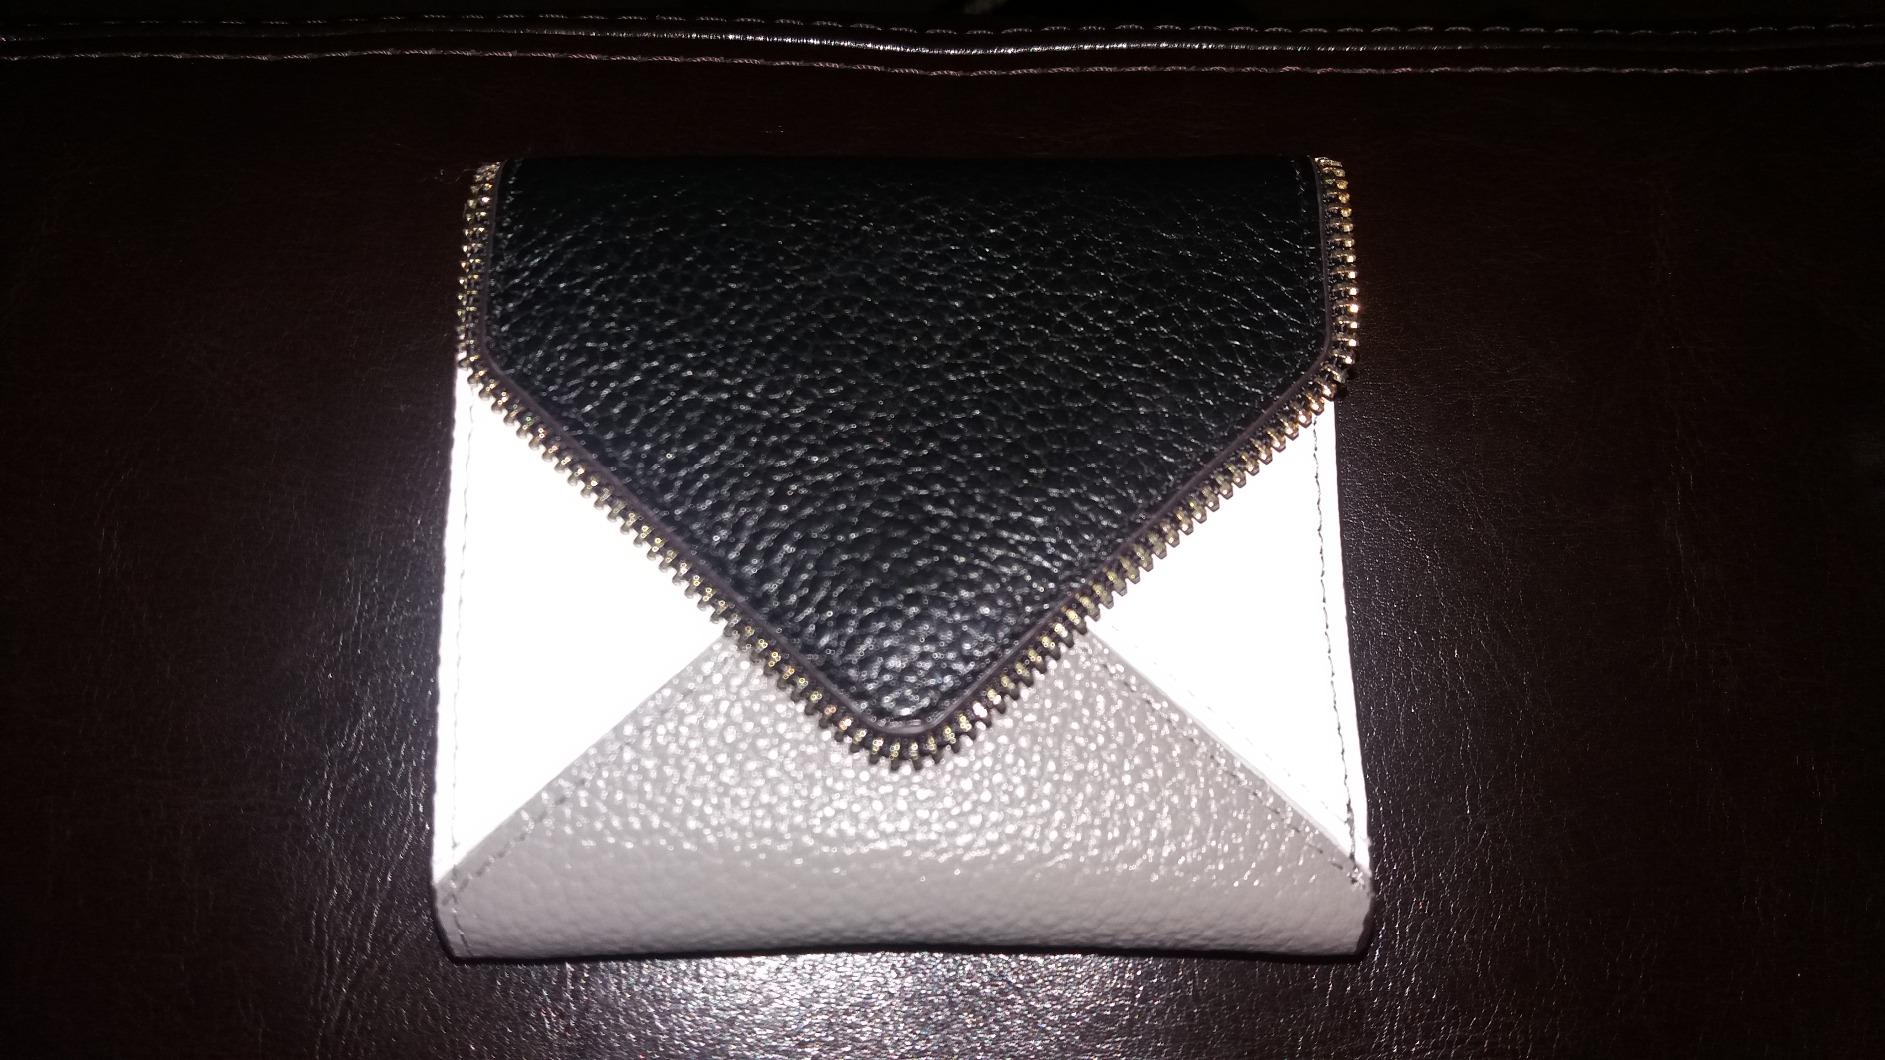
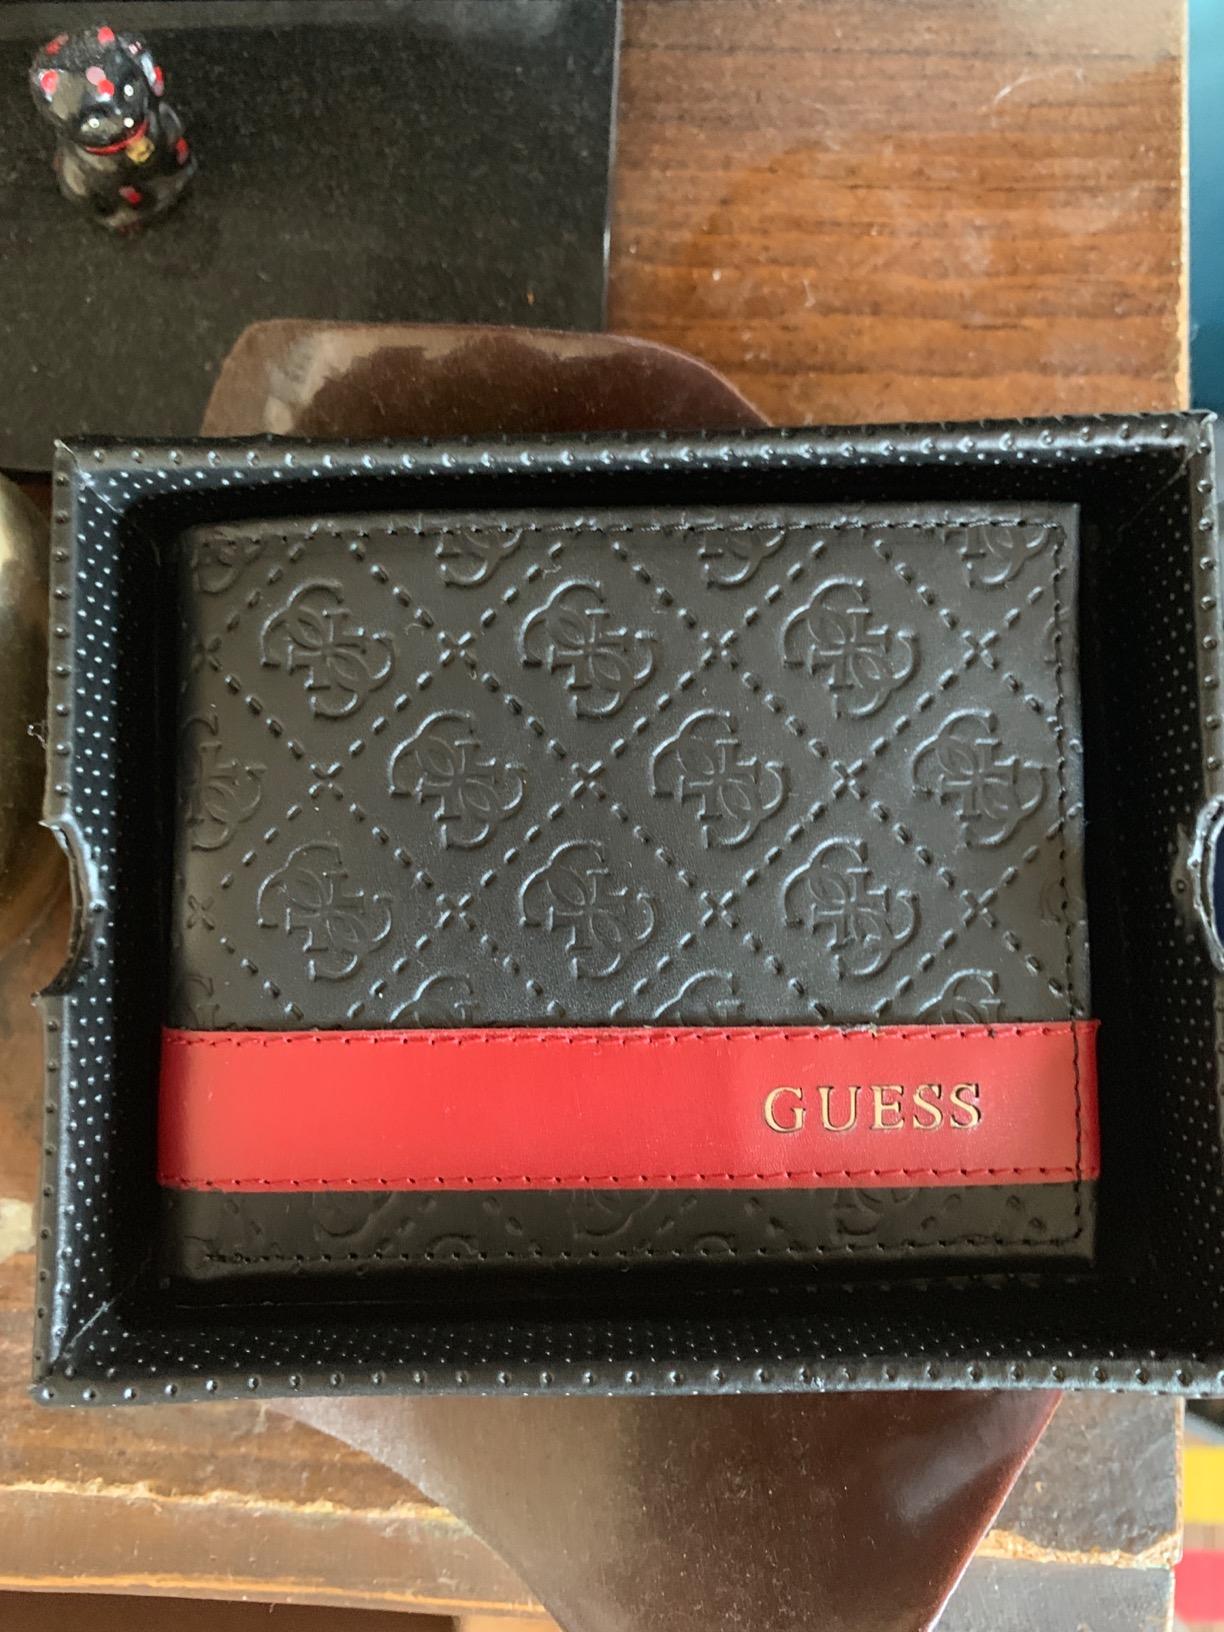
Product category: accessories_wallet
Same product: no